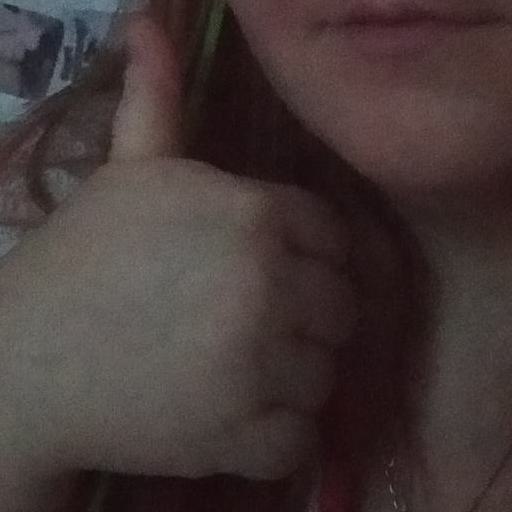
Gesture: like